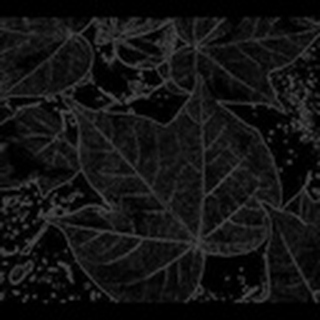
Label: healthy_cotton